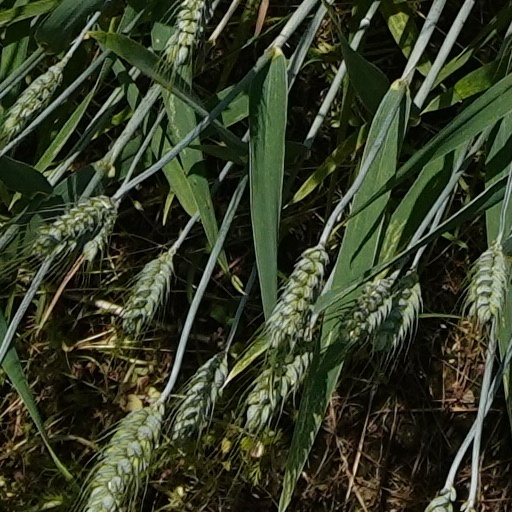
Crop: wheat